William Scranton

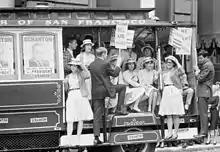
Scranton supporters ride a San Francisco cable car during the 1964 Republican National Convention

Although Scranton did not actively seek the 1964 Republican nomination for President of the United States in the beginning, a "Draft Scranton" movement quickly gathered momentum among moderate and liberal Republicans who saw him as an alternative to conservative frontrunner, Senator Barry Goldwater, and other Republicans who feared that Goldwater's polarizing views would lead to defeat, after the campaign of Goldwater's liberal opponent, New York governor Nelson Rockefeller, had lost steam. Early in the campaign, he announced that he would be willing to accept the nomination for Vice President. Scranton first declined to enter the race but later threw his hat into the ring on June 12, 1964. Scranton won the support of ten state delegations, but Goldwater went on to win the nomination on the first ballot. Republican National Committee Chairman and US Representative William E. Miller of New York was nominated for Vice President.